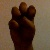
The image shows a hand gesture representing the letter 'E' in Indian Sign Language.